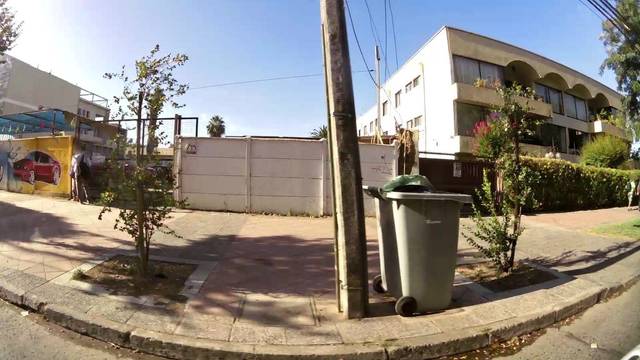
Region: Chile
Coordinates: -35.422, -71.666